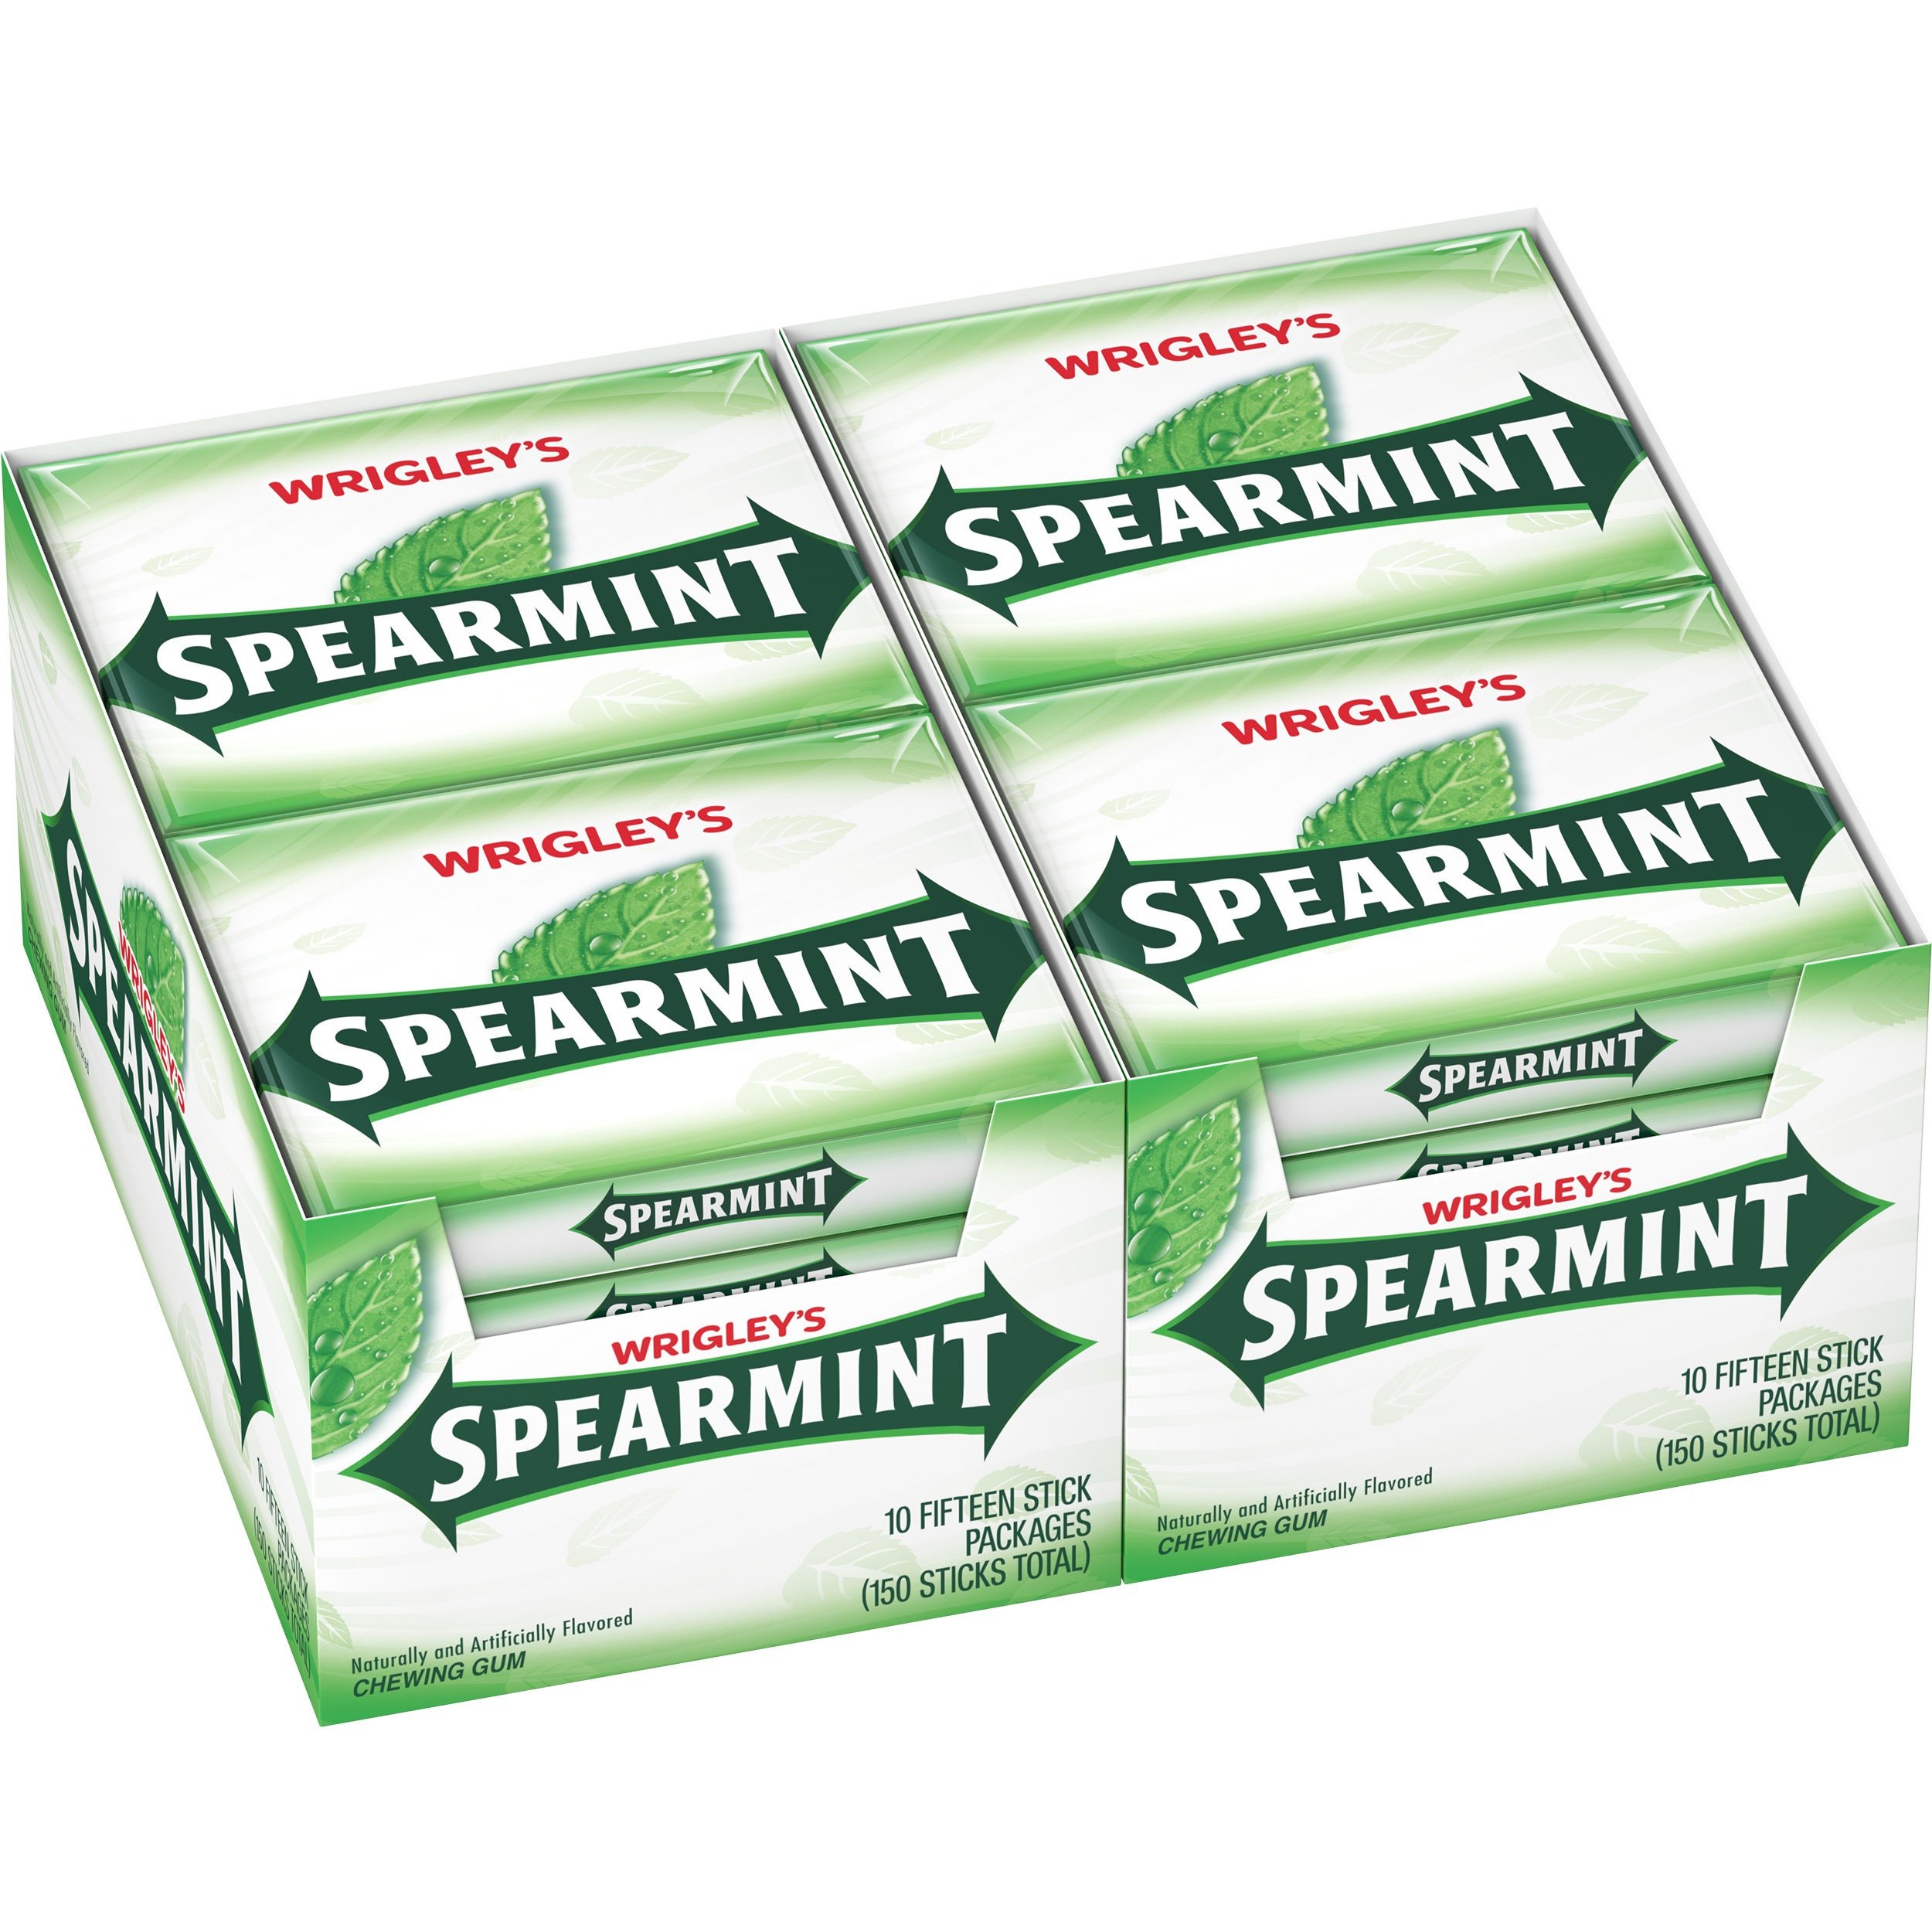
Item Name: Wrigley's Spearmint Gum, 15 Count
Bullet Point 1: Refreshing mint flavor
Bullet Point 2: Artificially and naturally flavored
Bullet Point 3: Country Of Origin: United States
Bullet Point 4: Ingredients: Sugar, Gum Base, Dextrose, Corn Syrup, Less Than 2% of: Natural and Artificial Flavors, Glycerol, Soy Lecithin, Aspartame, Acesulfame K, Colors (Yellow 5 Lake, Blue 1 Lake), BHT (To Maintain Freshness).
Value: 15.0
Unit: Count

Price: 1.84